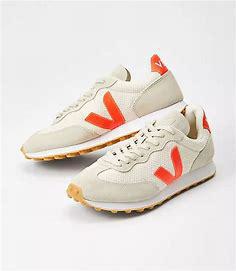
Brand: Veja
Model: RIO Branco